History of rail transport in Indonesia

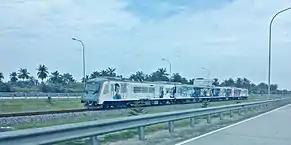
Kualanamu Airport Rail Link, the first airport rail link in Indonesia

Construction of new railway lines has been scarce. In 1997, a line was inaugurated from to in West Java. At the beginning, this line was planned to be incorporated into a larger circular line network, ranging from to . This plan had to be postponed due to the 1997 economic crisis. The first airport rail link in Indonesia, the Kualanamu Airport Rail Link, connects with Kualanamu International Airport, which was inaugurated on 4 September 2013. The Soekarno–Hatta Airport Rail Link was opened between Soekarno–Hatta International Airport and BNI City on 26 December 2017. Minangkabau Ekspres, connecting Minangkabau International Airport and Padang, was inaugurated on 21 May 2018. The Adisumarmo Airport Rail Link, connecting station and , opened on 29 December 2019. Yogyakarta International Airport Rail Link, connecting Yogyakarta International Airport with was completed in September 2021. The Trans-Sulawesi Railway are built with standard gauge which is wider than the cape gauge used in Java and Sumatra to accommodate more weight and speed, the first phase includes 146 kilometers route from Makassar to Parepare, which was completed in November 2022 and has been operating ever since, the total plan for the railway would be around 2,000 kilometres spanning from Makassar to Manado, most of other sections are still under construction.